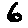
Label: 6